First Baptist Academy of Dallas

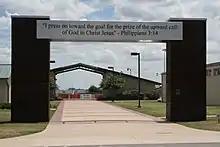
First Baptist Academy Saints Athletic Complex, Coordinates

FBA students participate in OnMission, an initiative designed to move students beyond simple awareness of God's story and into actively contributing to the story. Through participation in local, state, and world mission activities, FBA OnMission is designed to help students develop their God-given desire to live in the story."